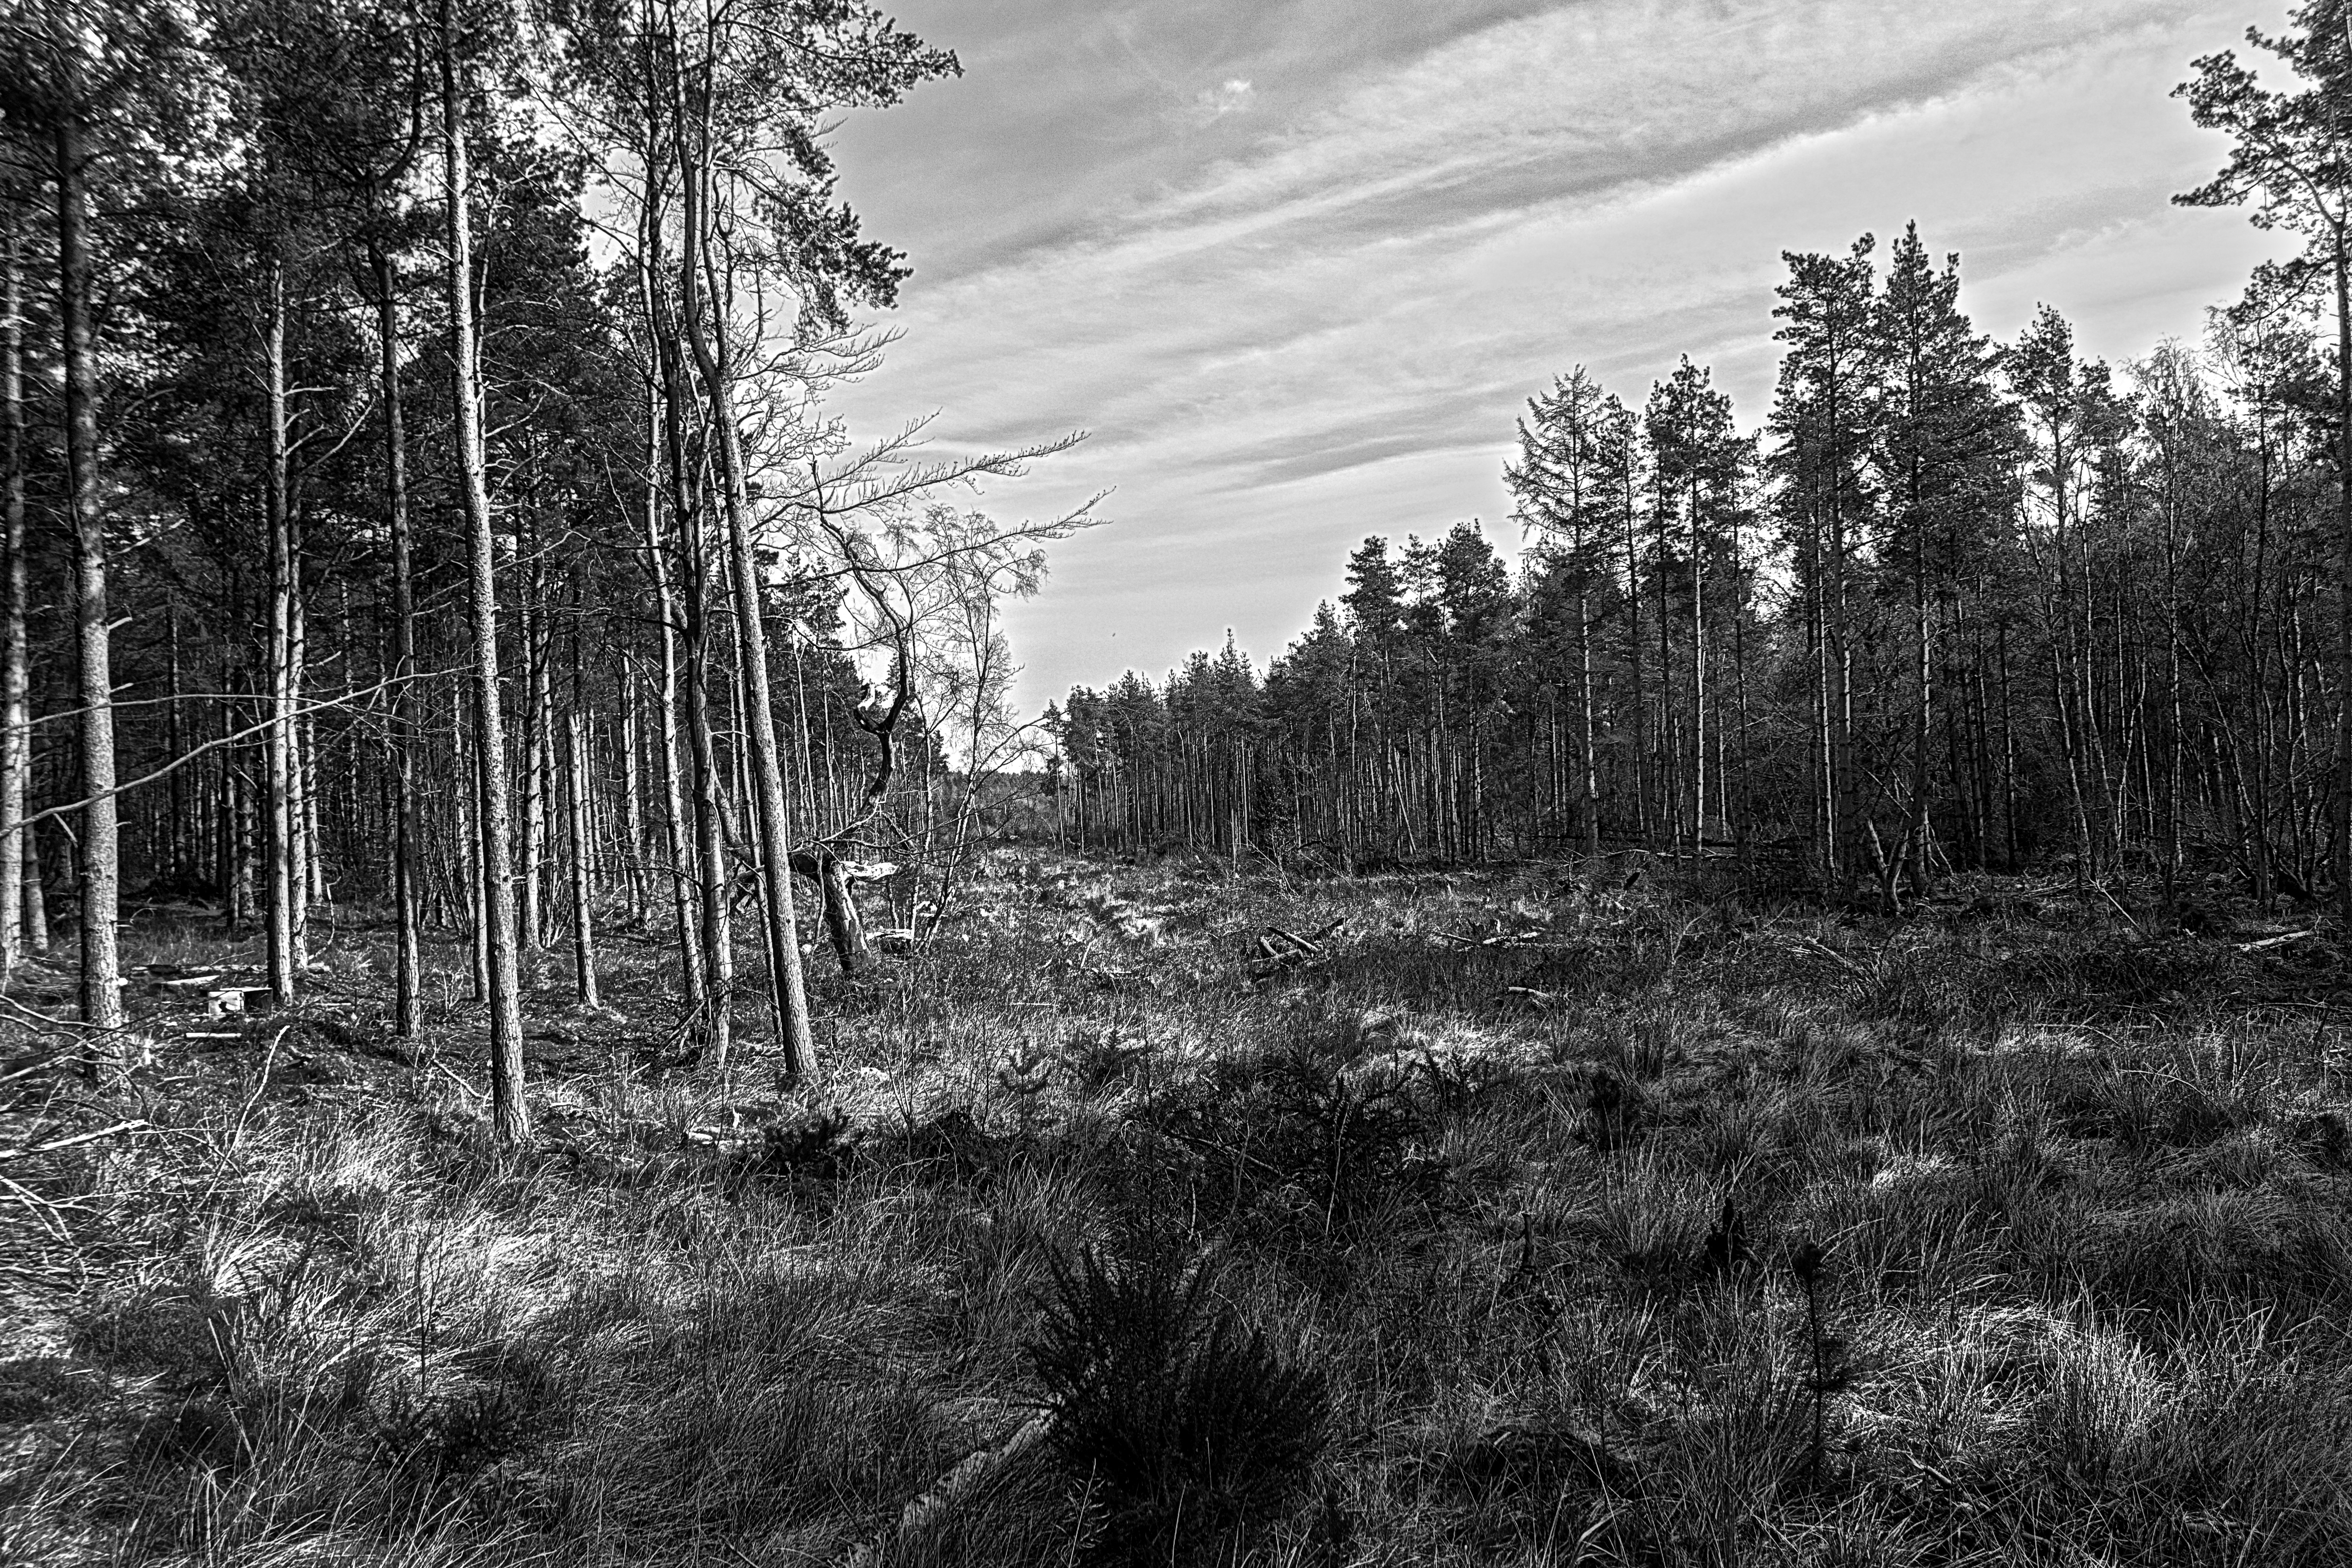
landscape, tree, nature, forest, grass, wilderness, black and white, plant, monochrome, season, woodland, habitat, rural area, monochrome photography, natural environment, geographical feature, atmospheric phenomenon, woody plant